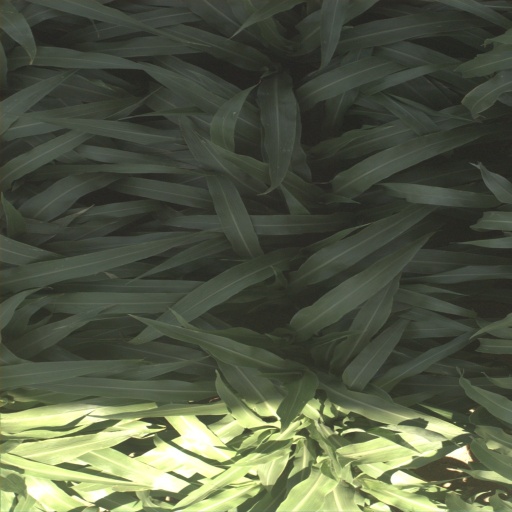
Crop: sorghum